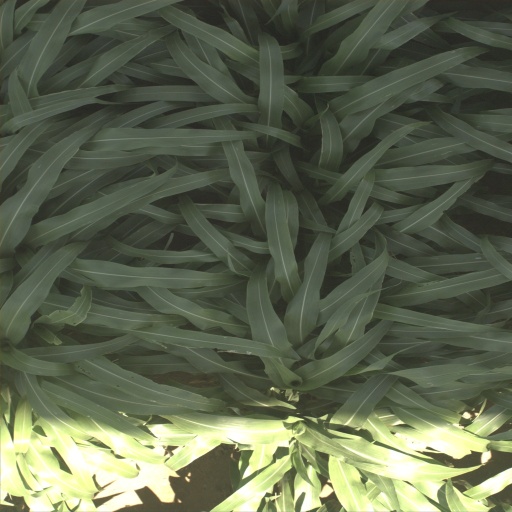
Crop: sorghum